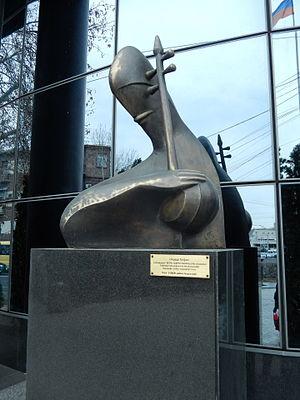
Toros Rasguélénian, dit Toros Rast-Klan, dit Toros, né le 12 décembre 1934 à Alep et mort le 29 juillet 2020 à Romans-sur-Isère, est un sculpteur français. R. Toros est sa signature d’artiste. Le nom de Toros est celui d’un oncle qui mourut brûlé dans une église avec trois cents enfants lors du génocide.